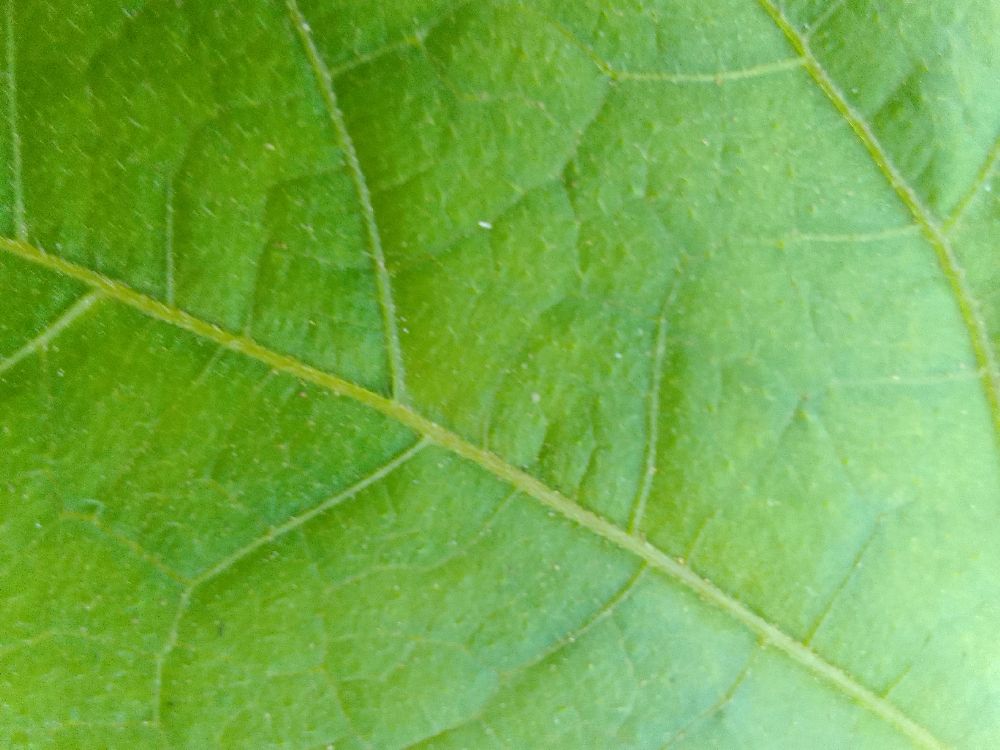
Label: healthy